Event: Nepal Earthquake
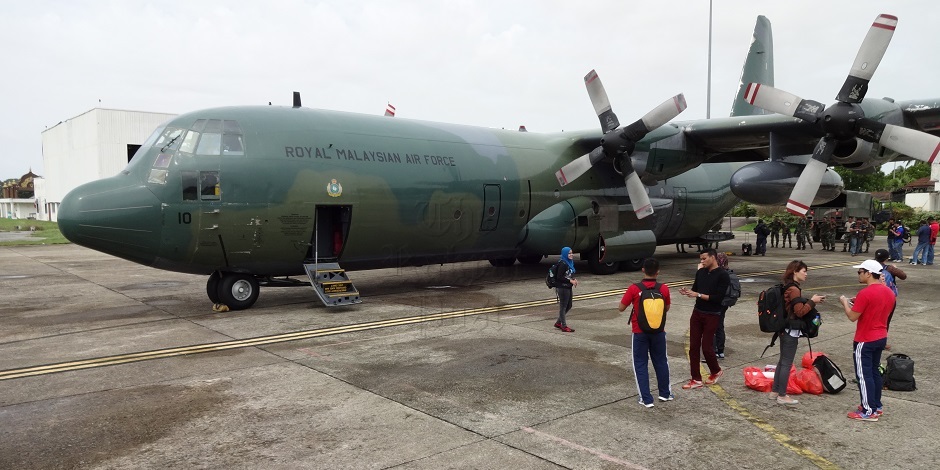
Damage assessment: no_damage